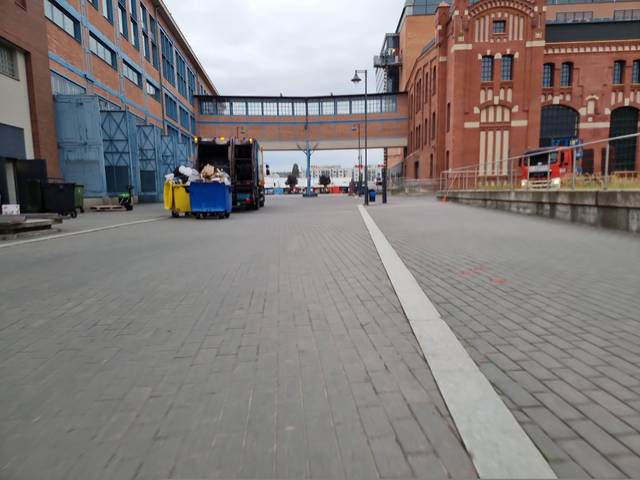
Region: Poland
Coordinates: 51.767, 19.469